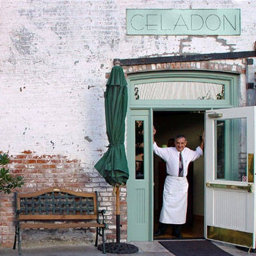
just down the street from my house